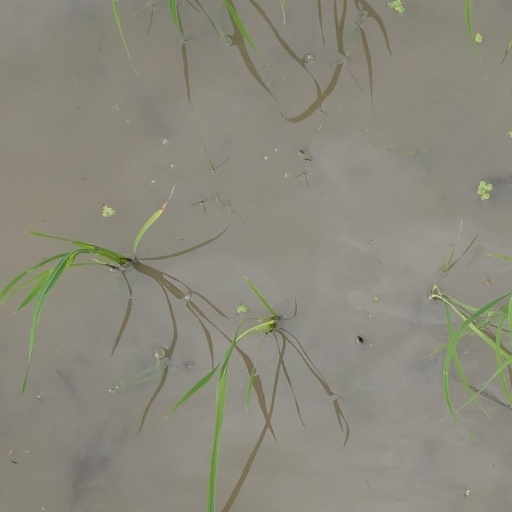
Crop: rice